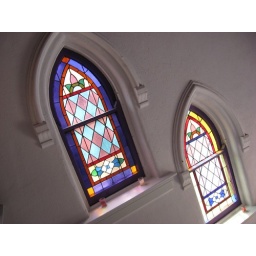
Leapin Lizard Gallery - stained glass windows in stairwell